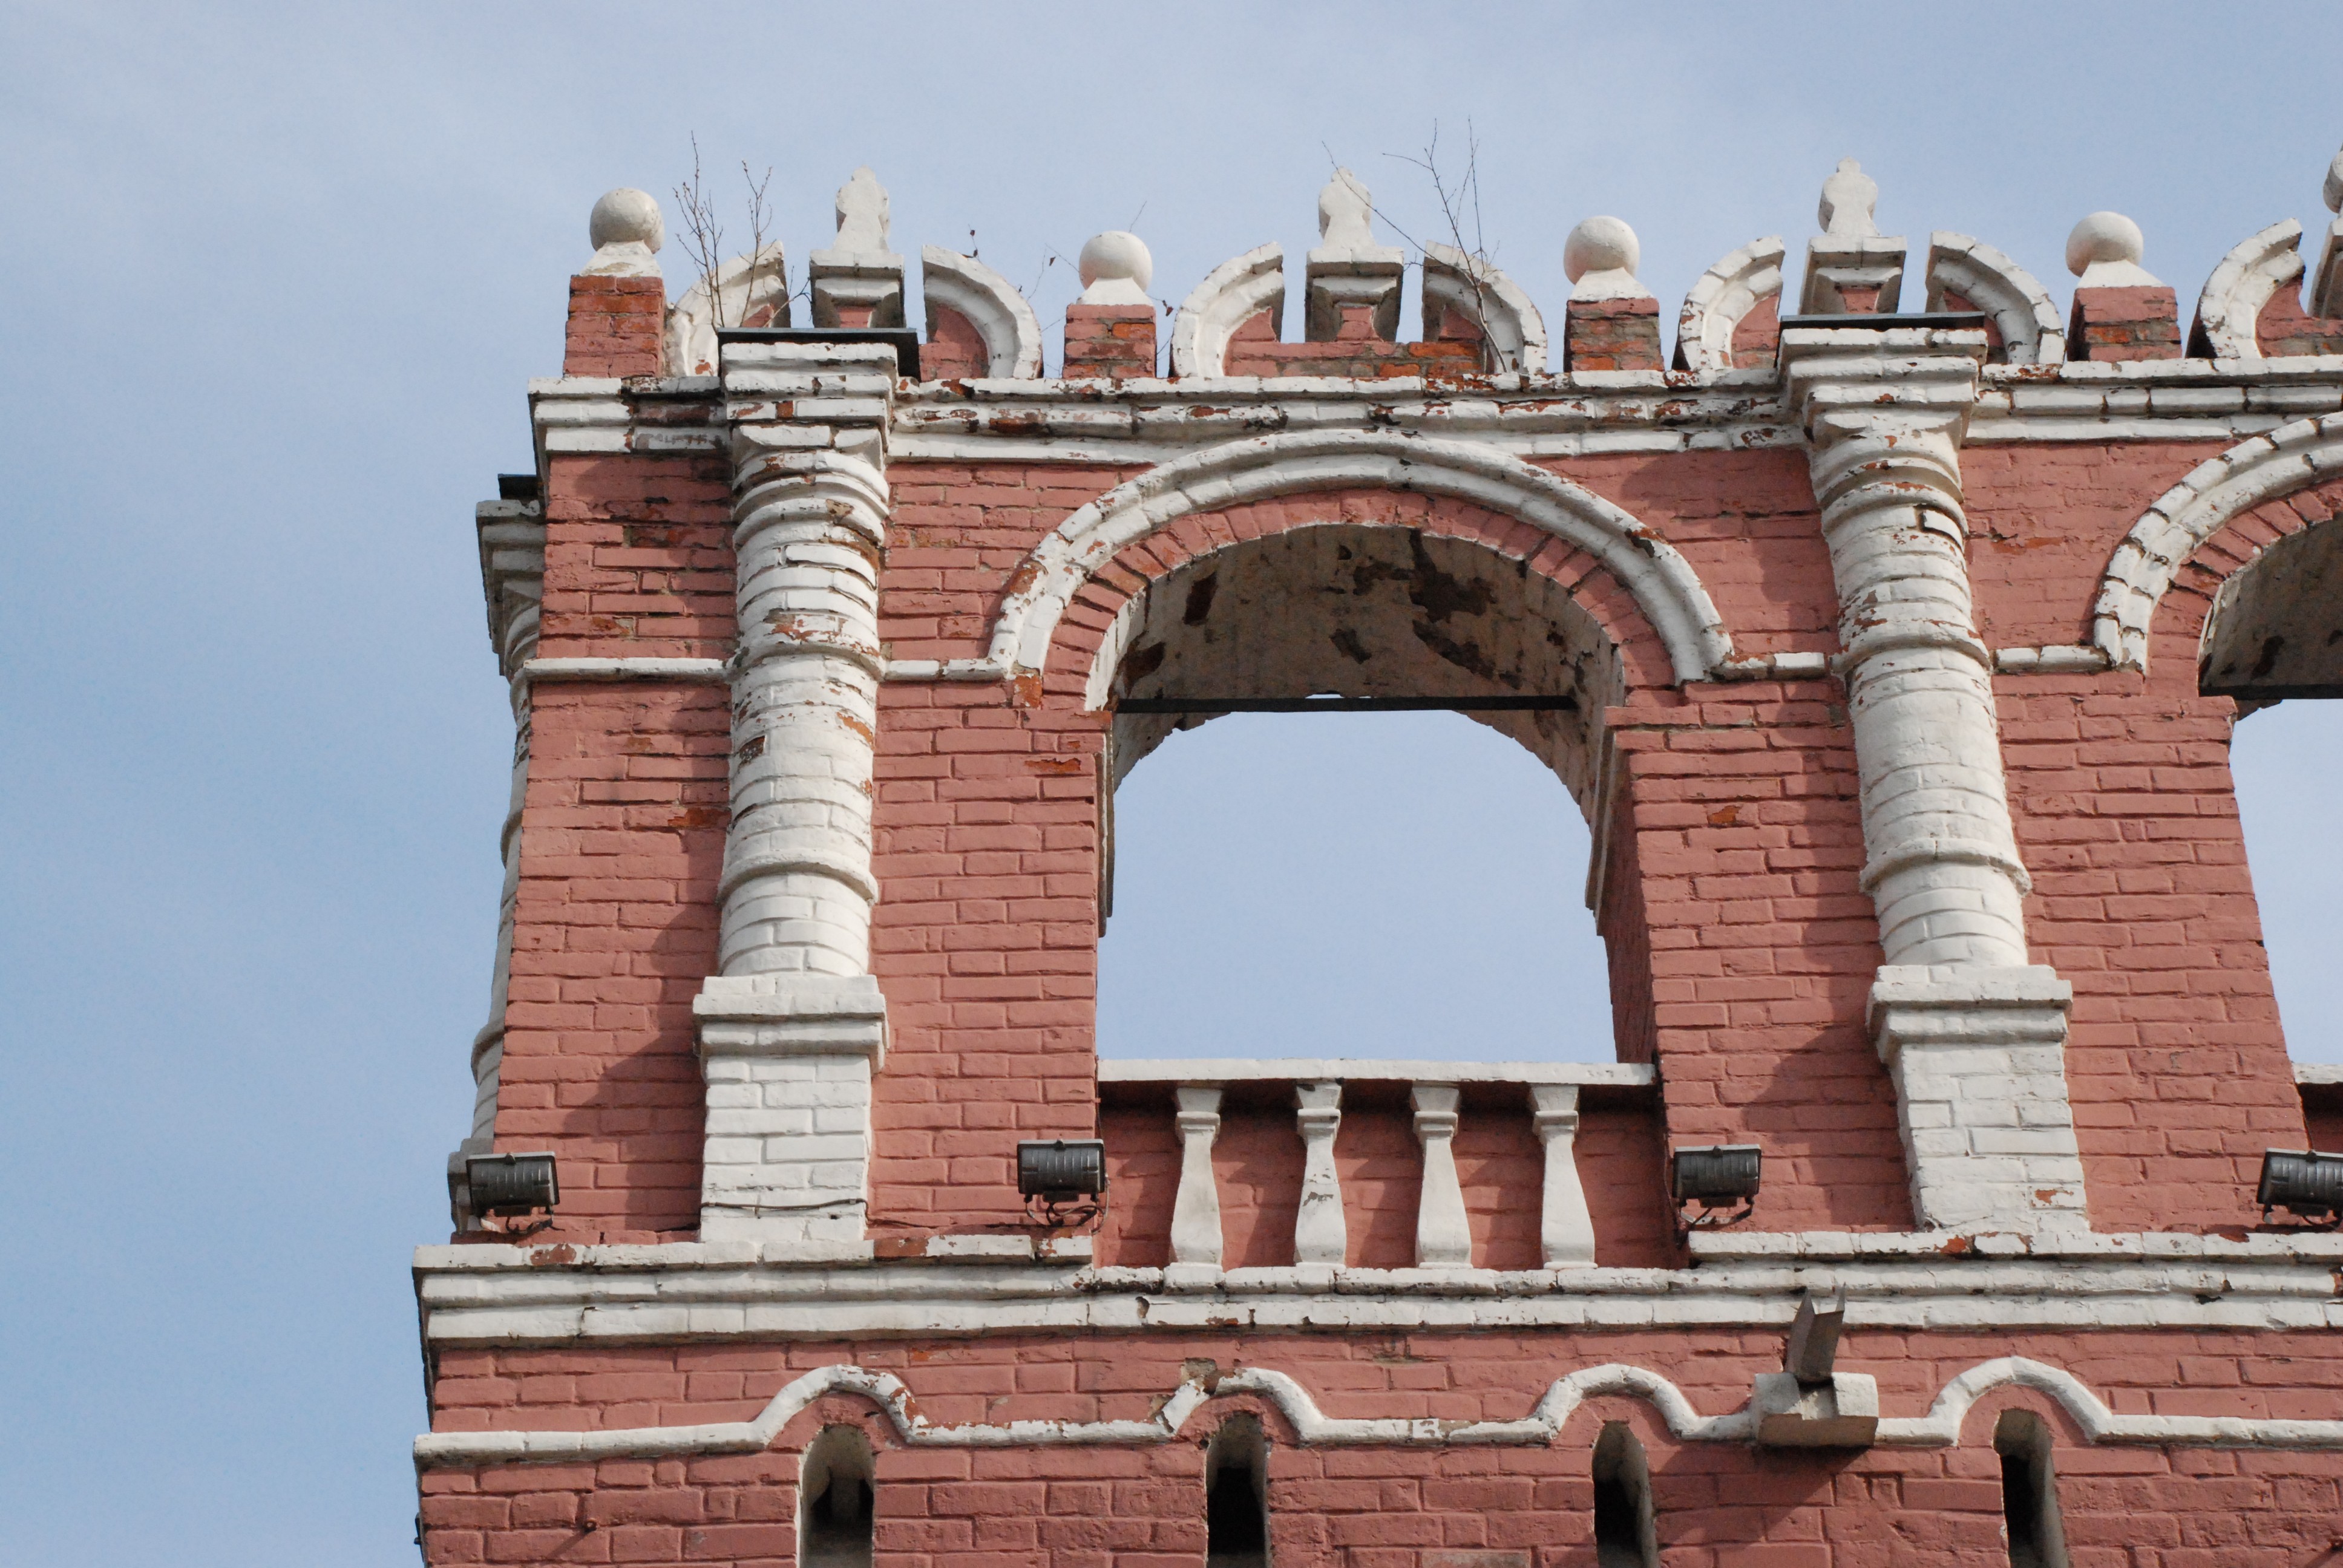
architecture, palace, city, cityscape, arch, landmark, facade, temple, moscow, russia, cityscapes, moskau, moscou, historic site, ancient history, ancient roman architecture